Boris Spassky

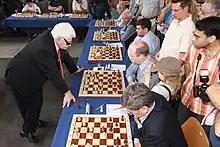
Spassky in France in 2009

Spassky played five times for the USSR in Student Olympiads, winning eight medals. He scored 38½/47 (+31−1=15), for 81.91 percent. His complete results are: